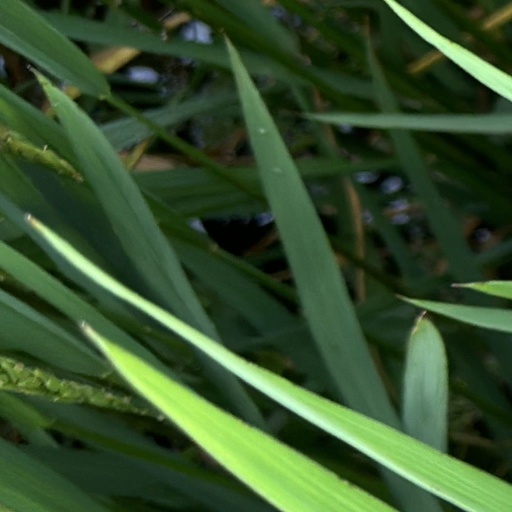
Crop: rice